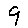
Label: 9